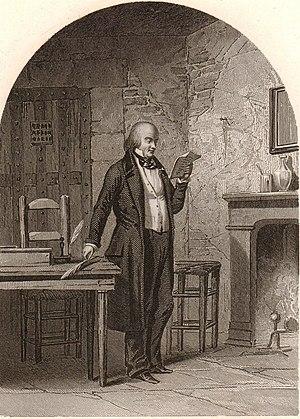
en:Pierre-Jean de Béranger emprisonné à La Force. Gravure d'Adolphe Audibran («
La prison de La Force est un hôtel particulier qui fut transformé en maison de détention et servit de prison pour la ville de Paris entre 1780 et 1845.